Mario Manningham

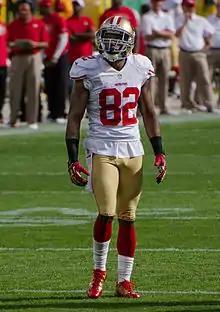
Manningham with the San Francisco 49ers in 2012

Mario Cashmere Manningham (born May 25, 1986) is an American former professional football player who was a wide receiver in the National Football League (NFL). He was an All-American college football player at the University of Michigan, and was selected by the New York Giants in the third round of the 2008 NFL draft. Manningham won Super Bowl XLVI with the Giants, defeating the New England Patriots, and catching a crucial 38-yard pass in the final minutes. He also played two seasons with the San Francisco 49ers.